Johnson Hagood (United States Army officer)

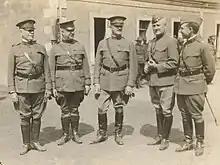
From left to right: Major General Francis J. Kernan, Major General James W. McAndrew, General John J. Pershing, Major General James Harbord and Brigadier General Johnson Hagood in Tours, France, July 1918.

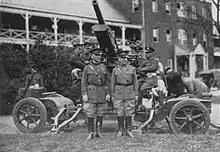
Major General Charles P. Summerall, commanding the 2nd Corps Area, and Brigadier General Johnson Hagood, commanding the 2nd Coast Artillery District, during an anti-aircraft day, May 1925.

Among his inventions were the Hagood tripod mount, mortar deflection board, and other apparatus connected with sea-coast defense.